Hollywood cinema in the 21st century

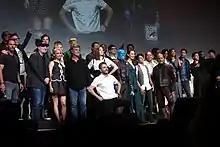

Action movies are the second-most-popular genre in North America in the current century. The Marvel Cinematic Universe (MCU) holds a prominent place within this genre. A total of 35 films have been released, starting with "Iron Man" (2008 film) and continuing through "." The MCU has earned over $30 billion at the box office.